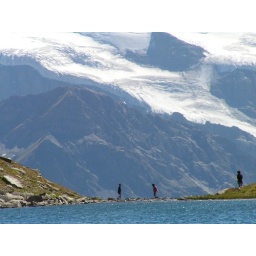
The white lake by the Caro mountain refuge